Belvédère

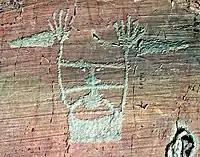

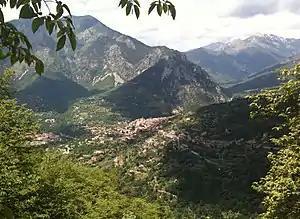
Photograph

Belvédère lies immediately to the west of Mont Bégo, known as the sacred mountain in Mercantour National Park. For thousands of years, from the Stone Age till the Iron Age, the first inhabitants of Europe carved more than thirty thousand graffiti on the stones of the Vallée des Merveilles on the slopes of the mountain. There are some vestiges of ancient fortifications behind the current church, which represent the prehistoric beginnings of the village.